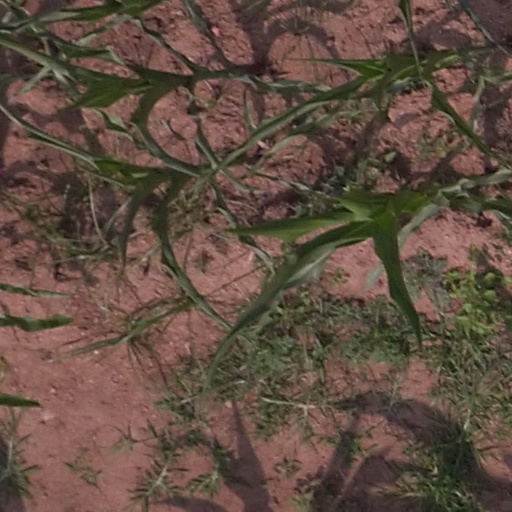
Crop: maize; corn